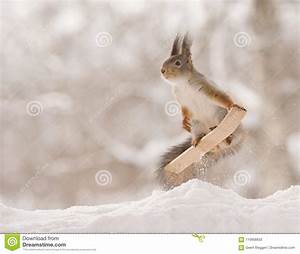
Label: squirrel